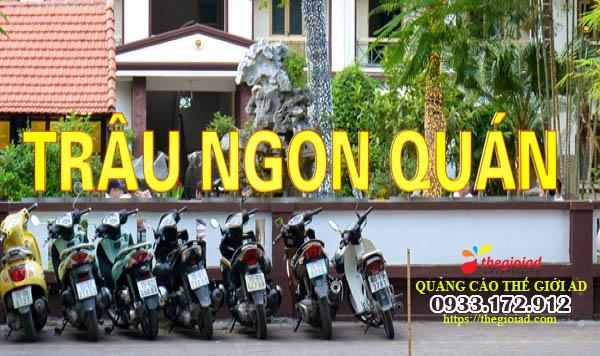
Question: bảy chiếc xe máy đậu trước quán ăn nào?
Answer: bảy chiếc xe máy đậu trước quán trâu ngon quán